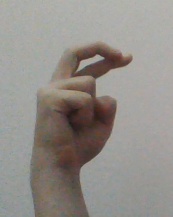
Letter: zay